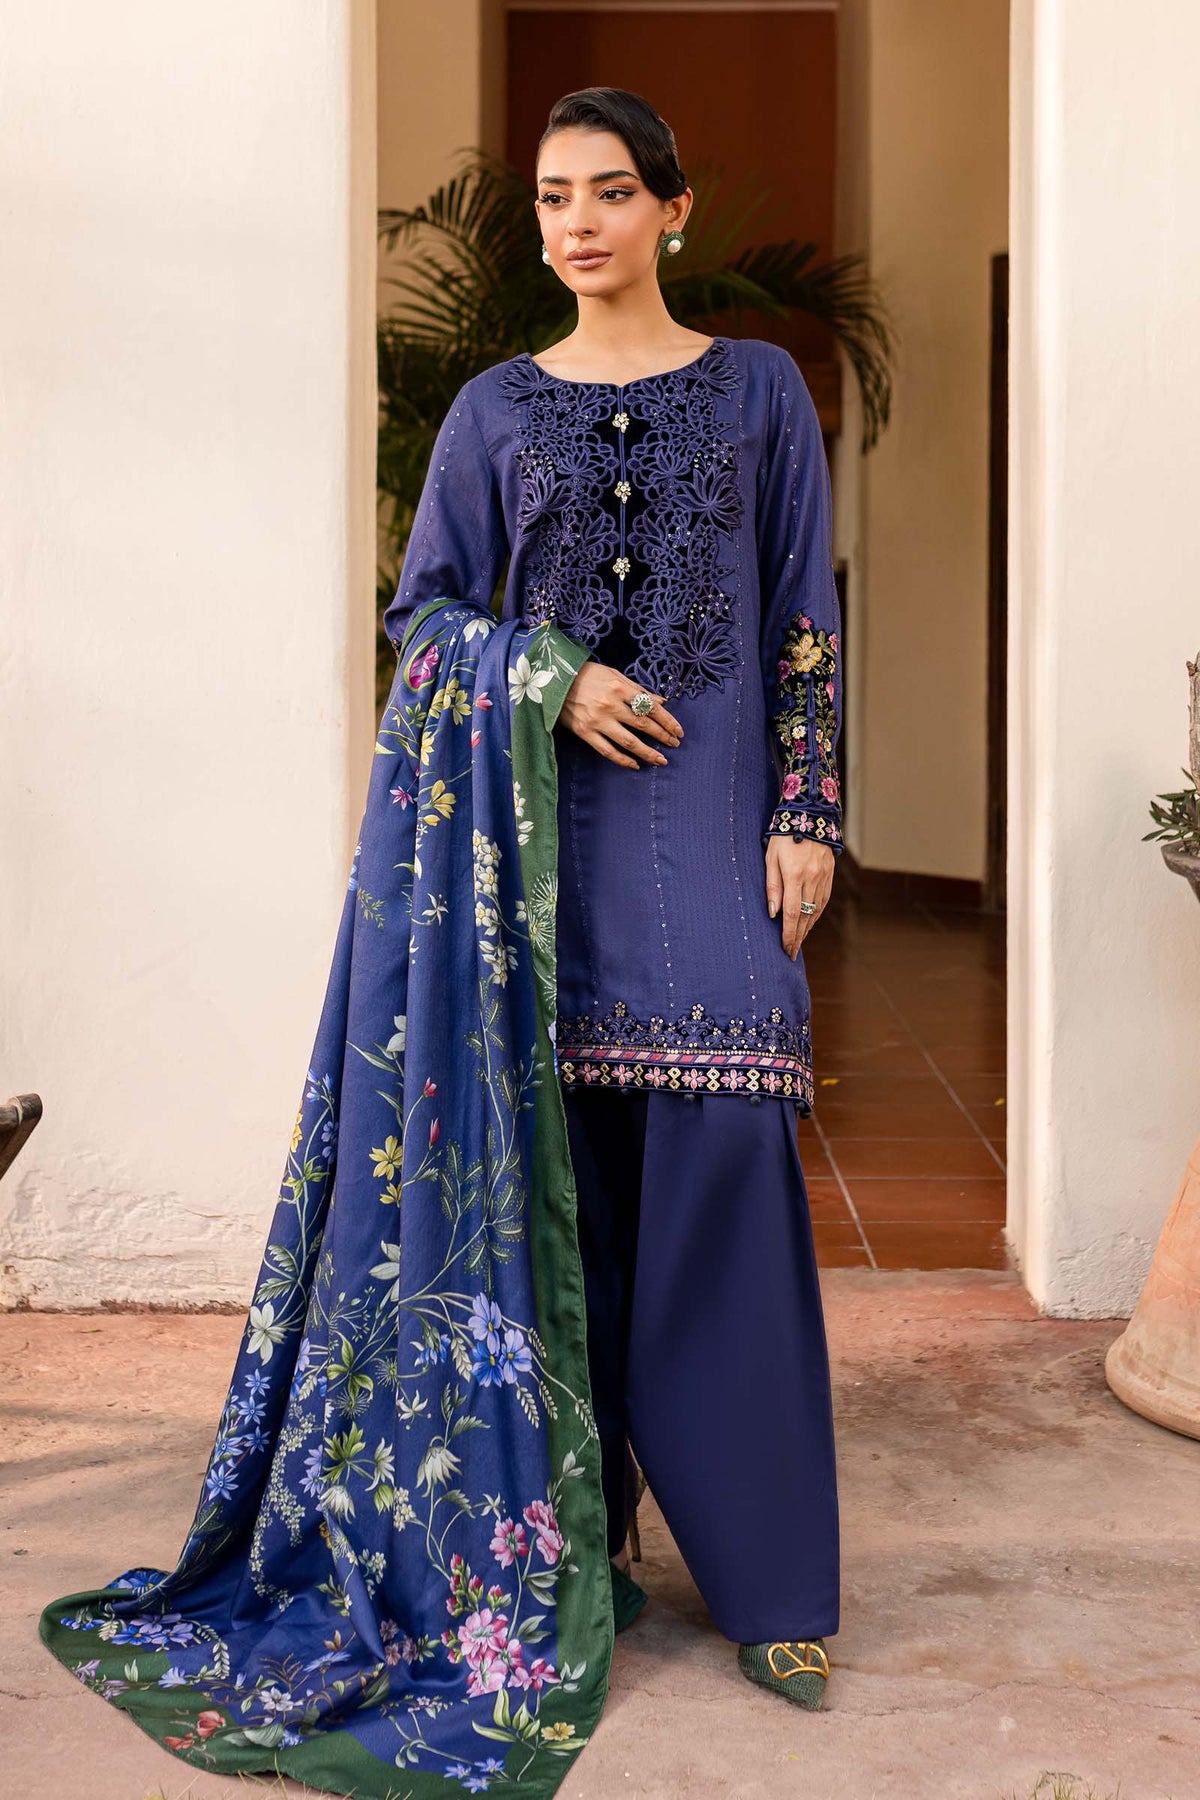
navy embroidered salwar suit